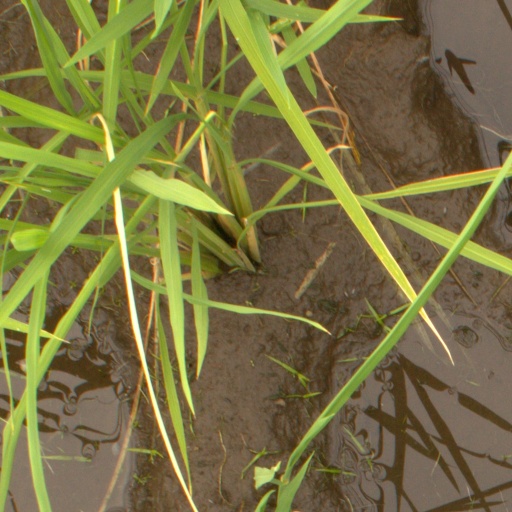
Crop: rice